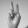
ASL letter: V